Qumran

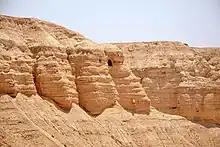
Caves at Qumran

Qumran ("") is an archaeological site in the West Bank managed by Israel's Qumran National Park. It is located on a dry marl plateau about from the northwestern shore of the Dead Sea, about south of the historic city of Jericho, and adjacent to the modern Israeli settlement and kibbutz of Kalya.